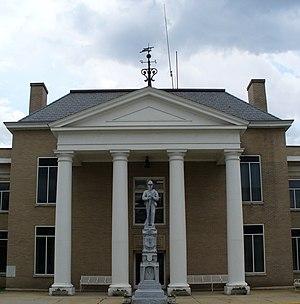
La ville américaine de Tazewell est le siège du comté de Tazewell, dans l’État de Virginie. Lors du recensement de 2010, sa population s’élevait à 4 627 habitants.